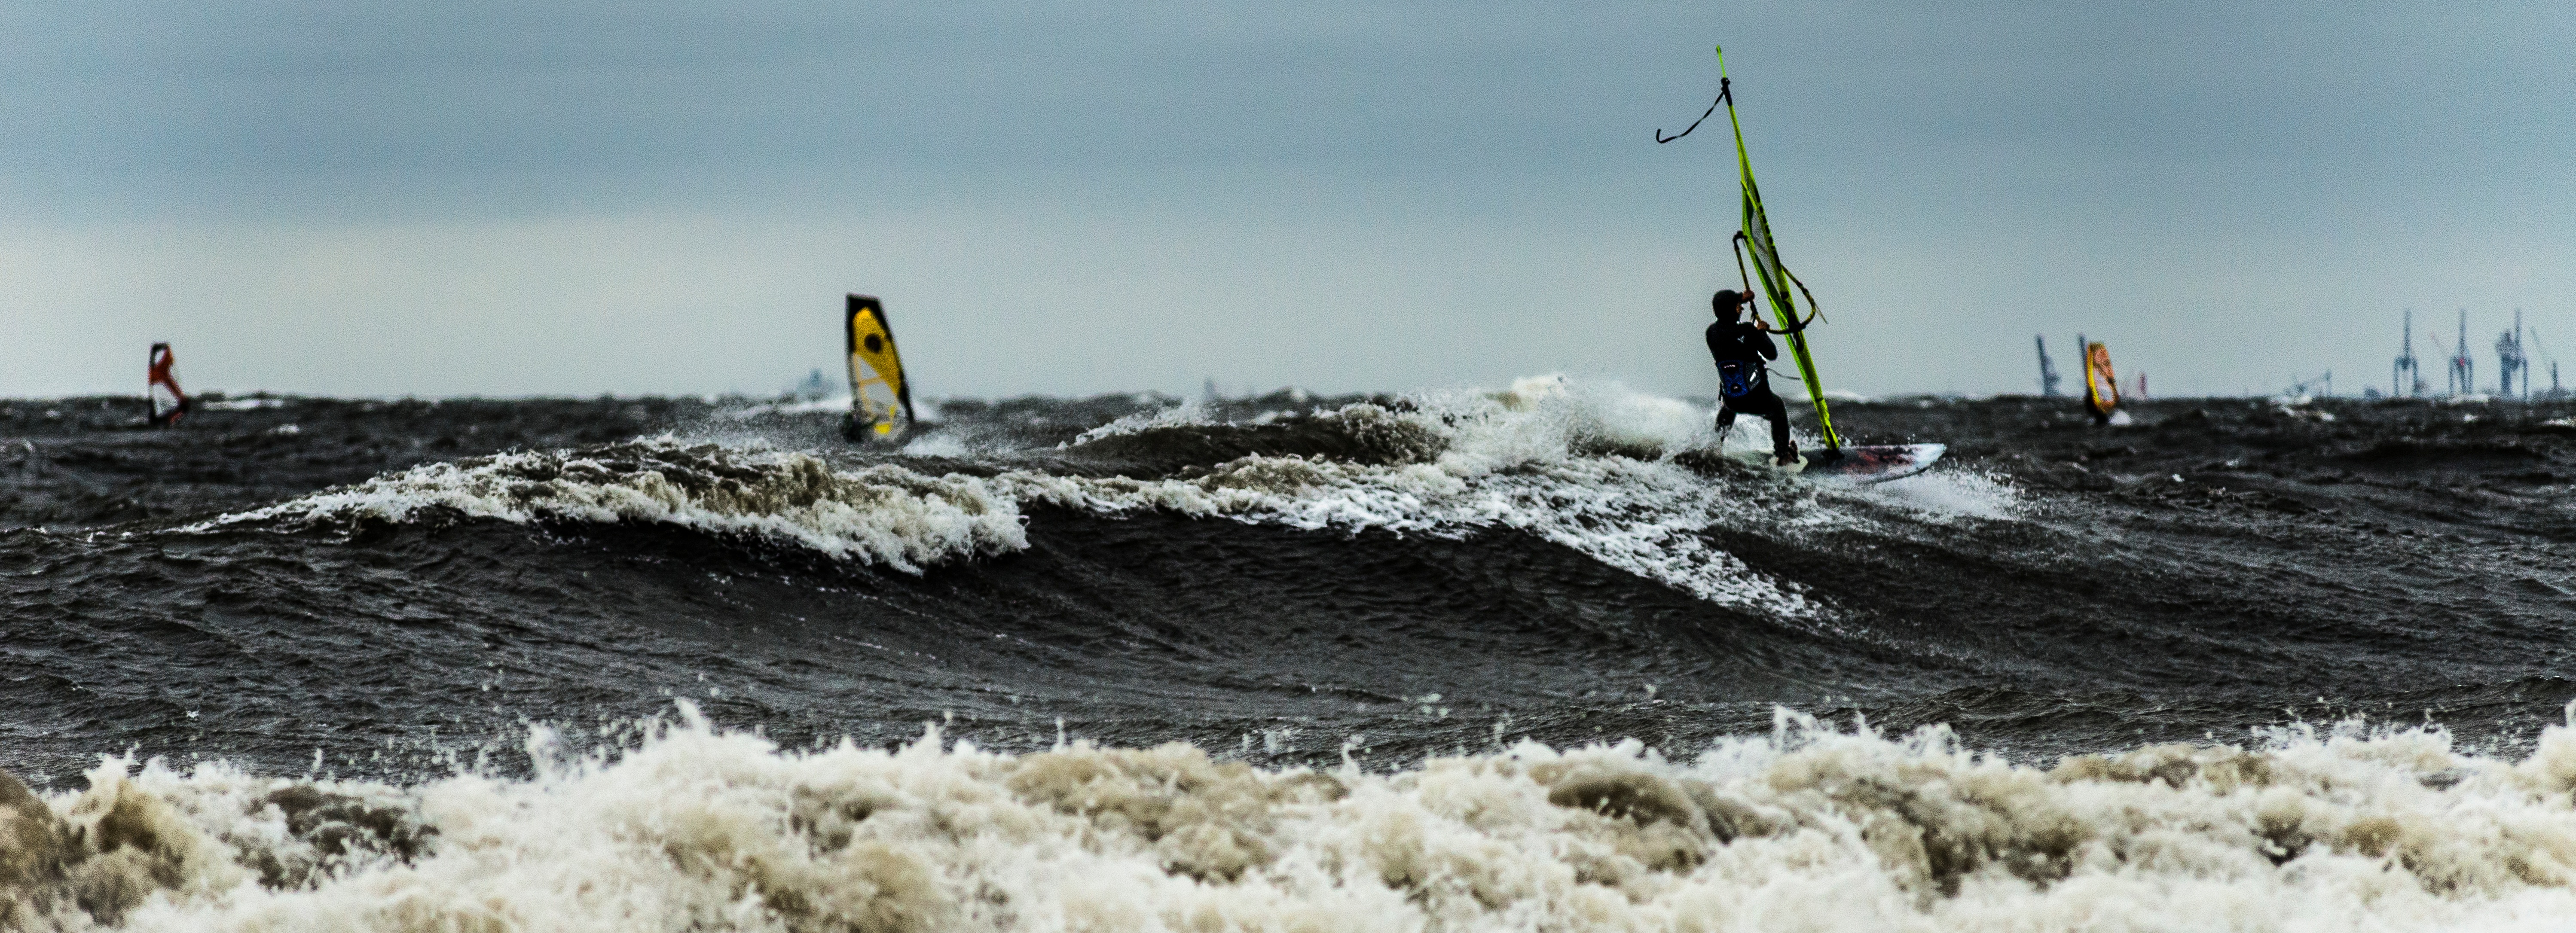
sea, coast, boat, shore, wave, wind, surfing, vehicle, sailing, boating, windsurfing, wind wave, surfing equipment and supplies